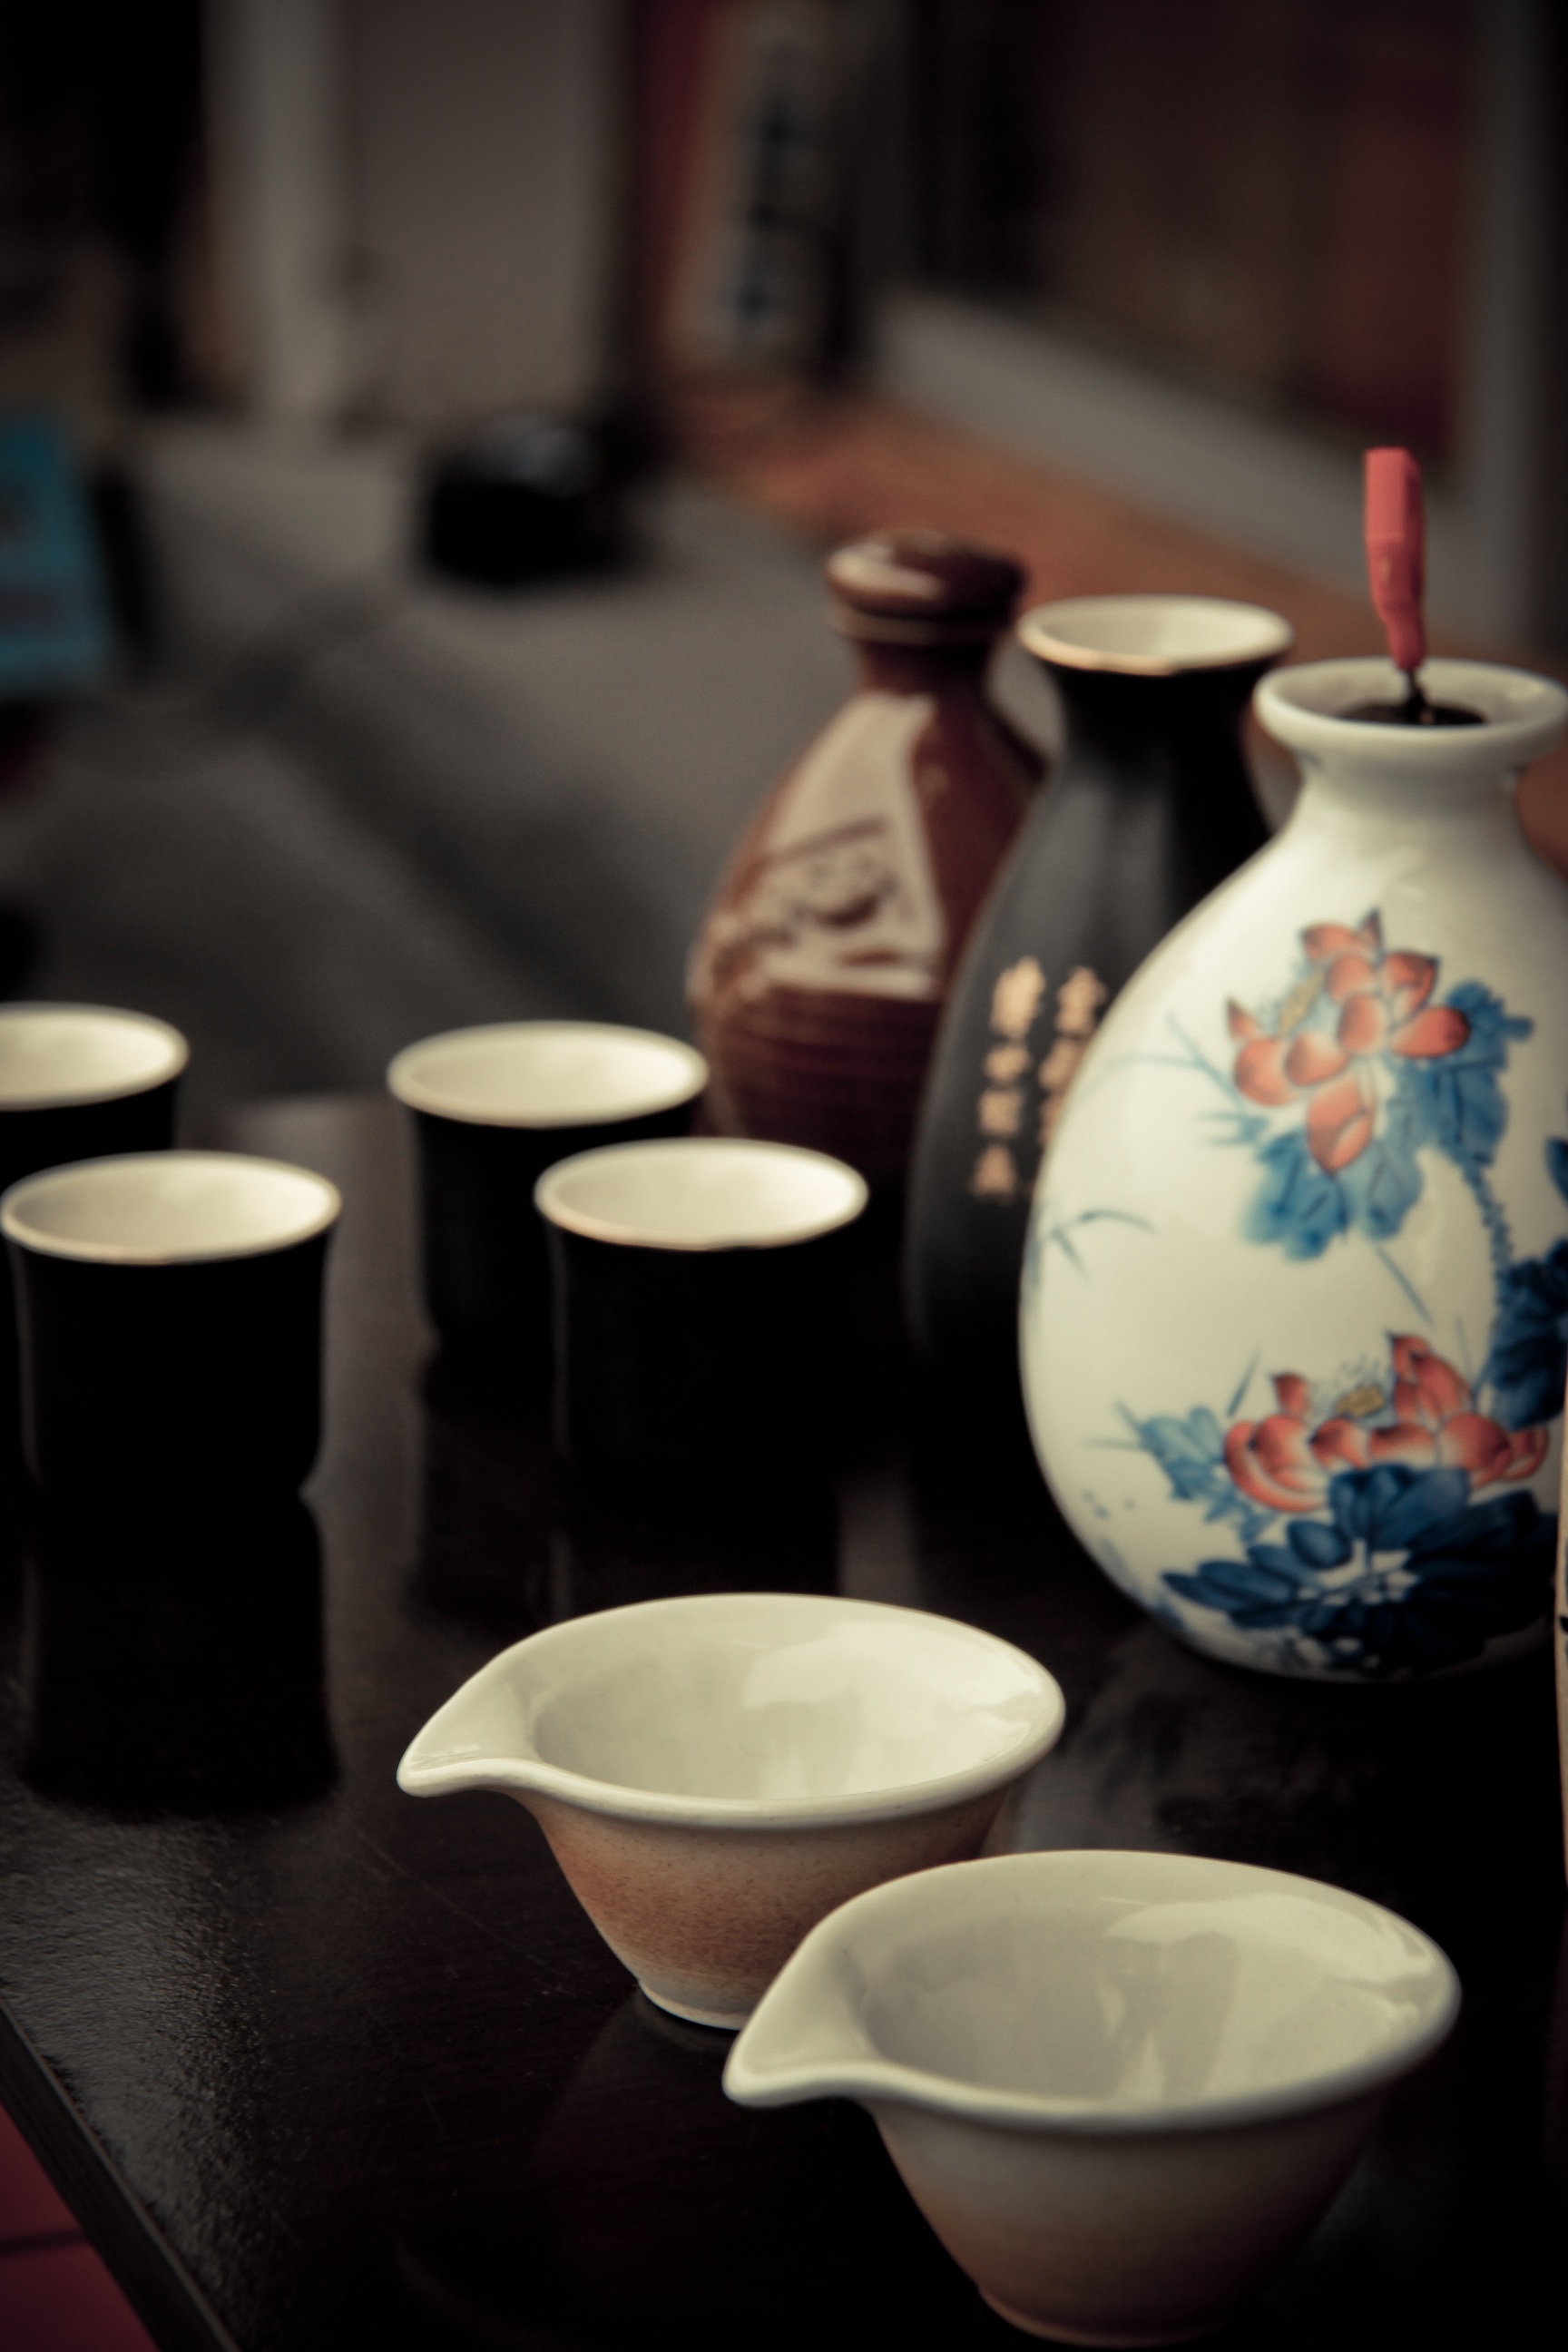
wine, cup, color, ceramic, bottle, lighting, art, design, lotus, elegant, shape, ancient costume